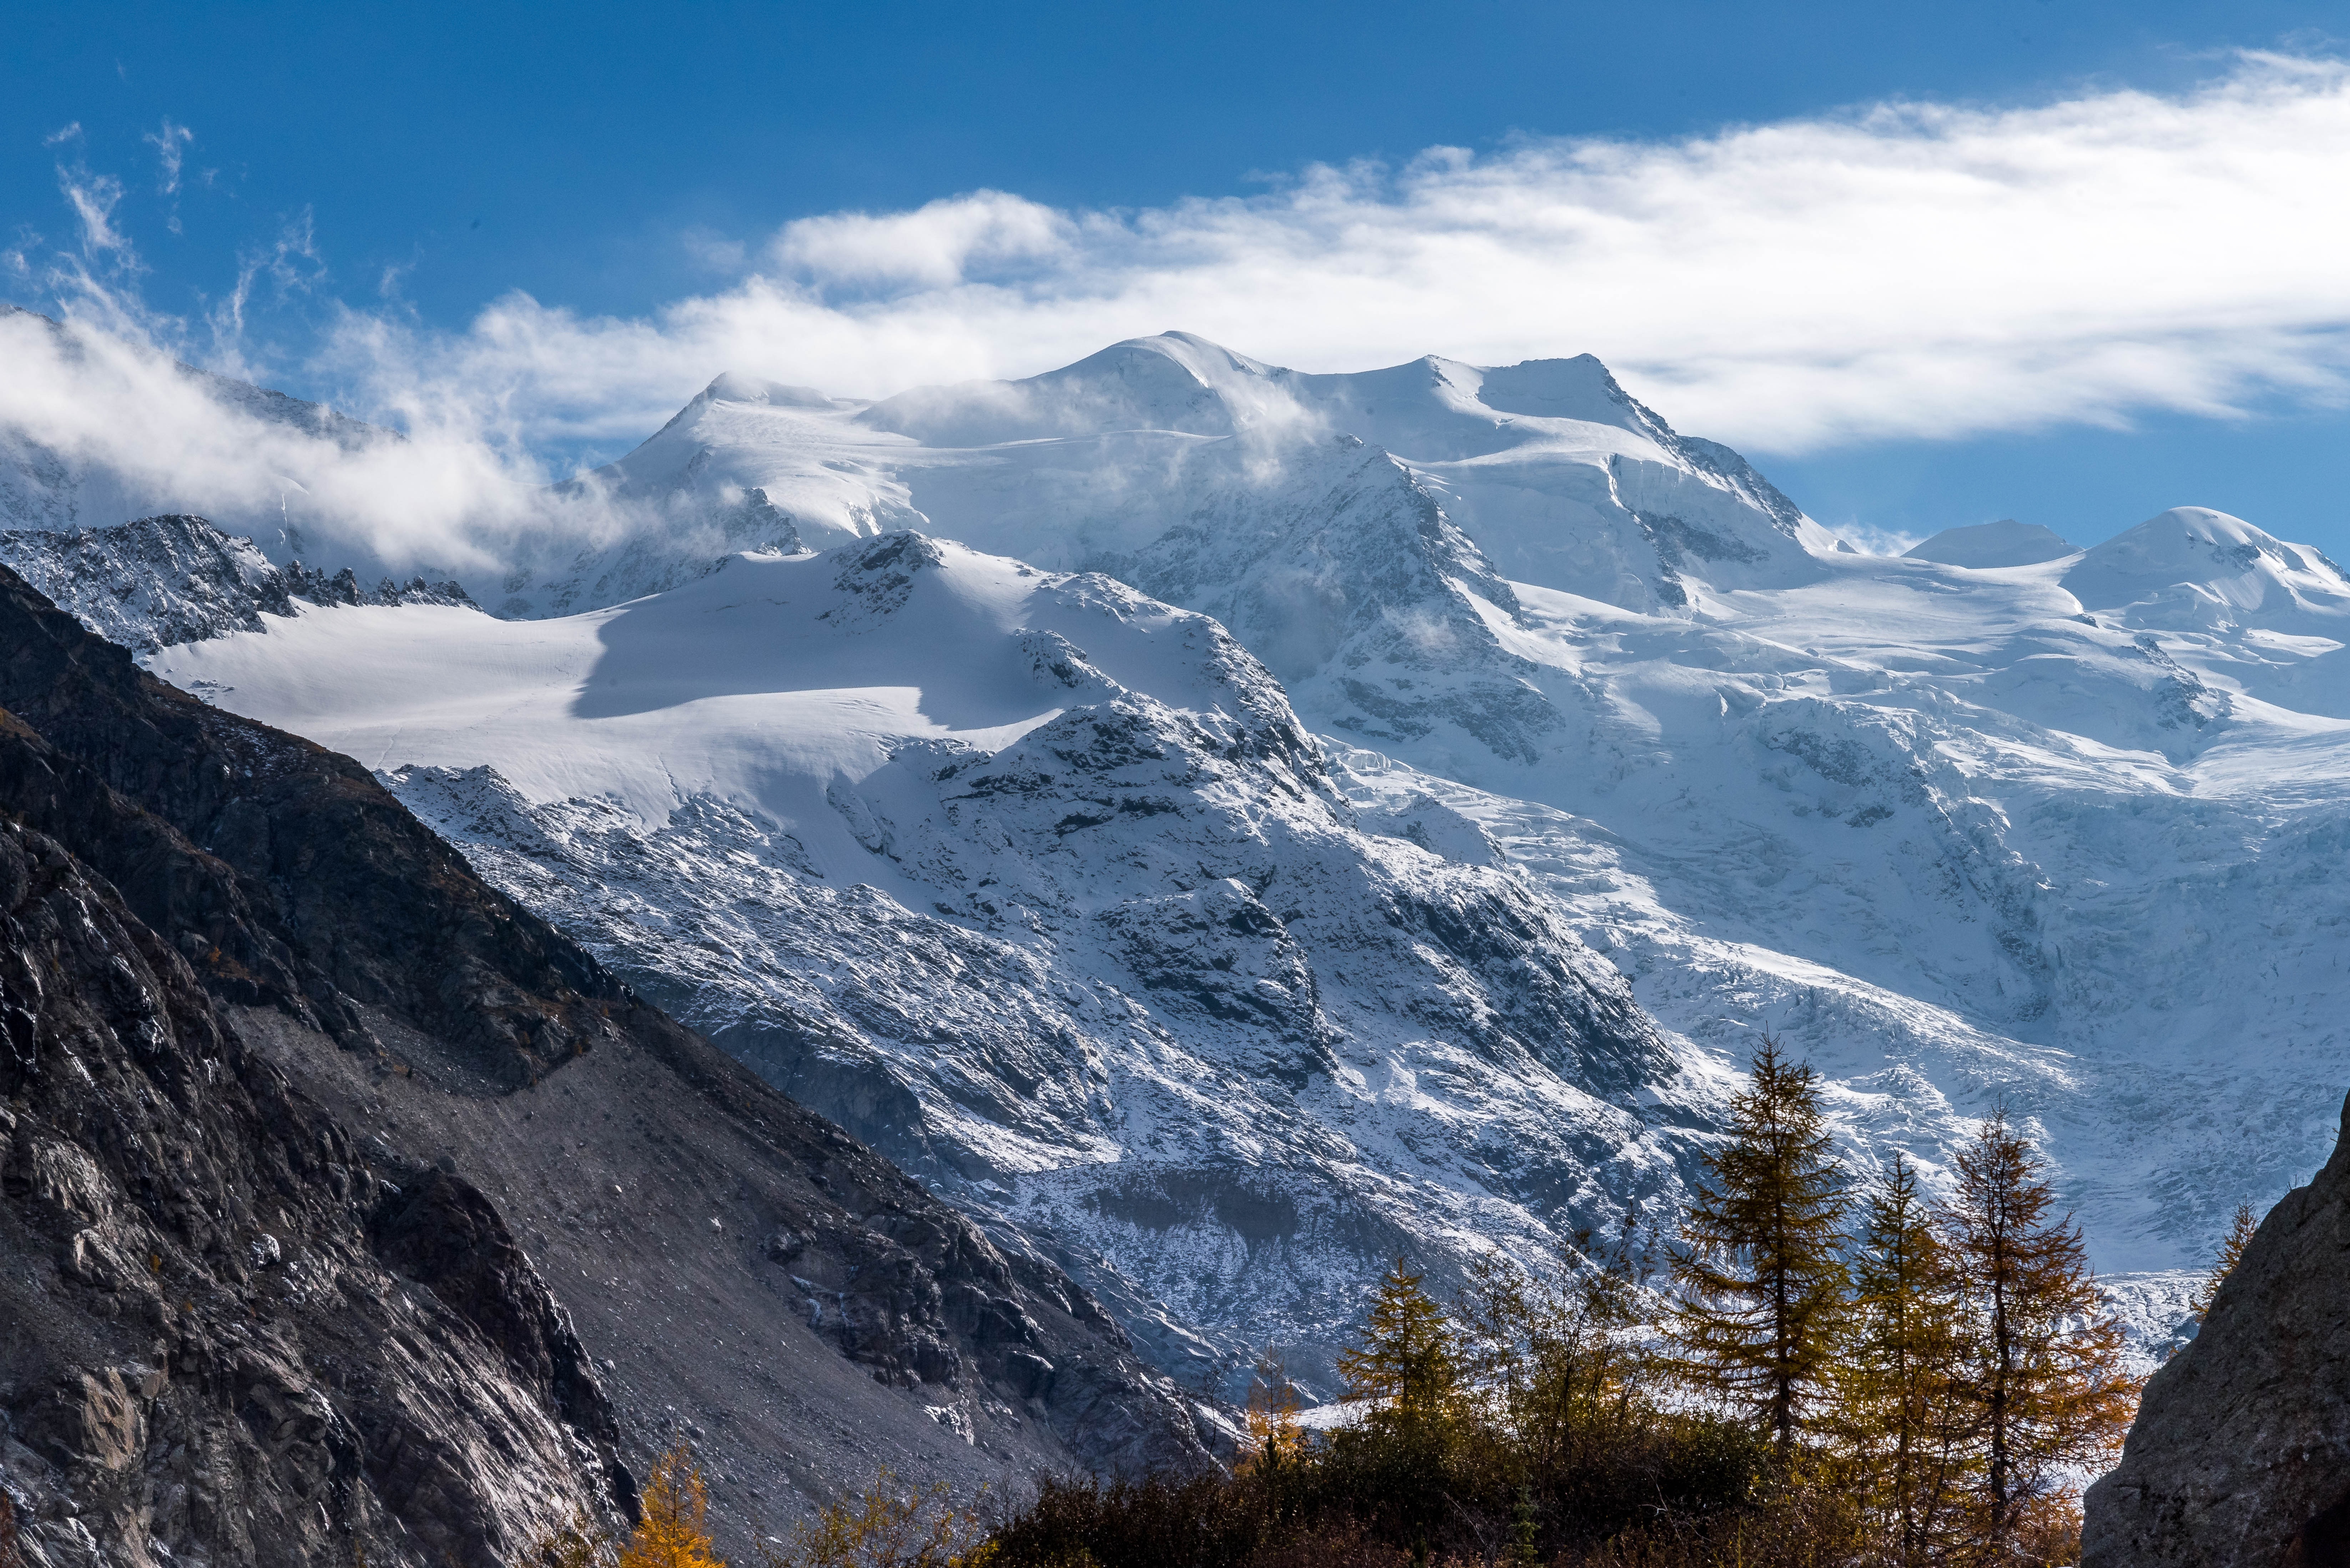
landscape, nature, wilderness, walking, mountain, snow, winter, cloud, adventure, mountain range, glacier, autumn, weather, ridge, summit, alps, plateau, fell, cirque, fall color, larch, golden autumn, larch discoloration, engadin, landform, mountain pass, geographical feature, mountainous landforms